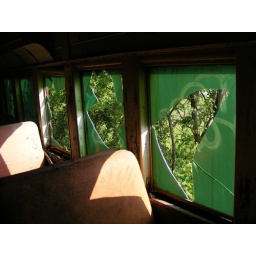
Please keep your hands in the train car at all times.